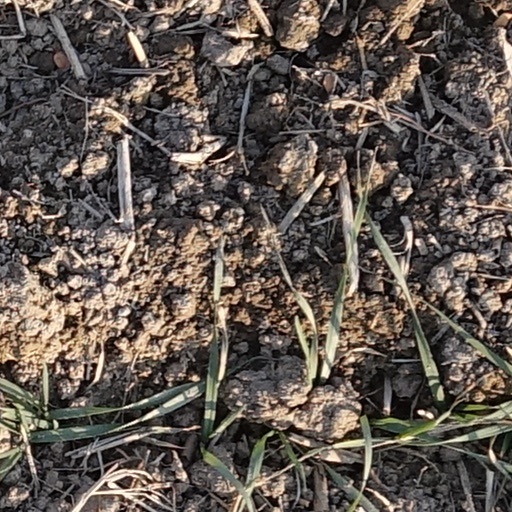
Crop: wheat